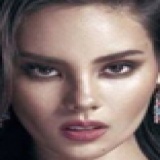
hoa hậu Catriona Gray